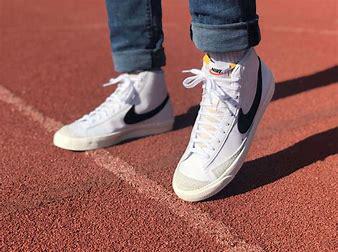
Brand: Nike
Model: Blazer